The New Deal (Agents of S.H.I.E.L.D.)

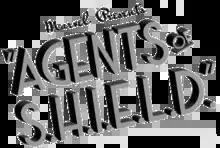
Title card for the episode, featuring a logo and font styled like a noir film, reflective of the episode's 1930s setting

"The New Deal" is the first episode of the seventh season of the American television series "Agents of S.H.I.E.L.D." Based on the Marvel Comics organization S.H.I.E.L.D., it follows a Life Model Decoy of Phil Coulson and his team of S.H.I.E.L.D. agents as they race to stop the Chronicoms from unraveling history in 1931. It is set in the Marvel Cinematic Universe (MCU) and acknowledges the franchise's films. The episode was written by George Kitson and directed by Kevin Tancharoen.